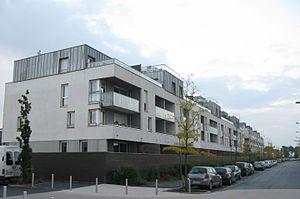
Logements modernes à la Haute Borne, à Villeneuve d'Ascq.
La Haute-Borne est un quartier de Villeneuve-d'Ascq, ville et technopole du département du Nord et de la métropole lilloise, qui abrite le parc scientifique du même nom de presque 200 hectares et ses nombreuses entreprises, laboratoires et start-up.